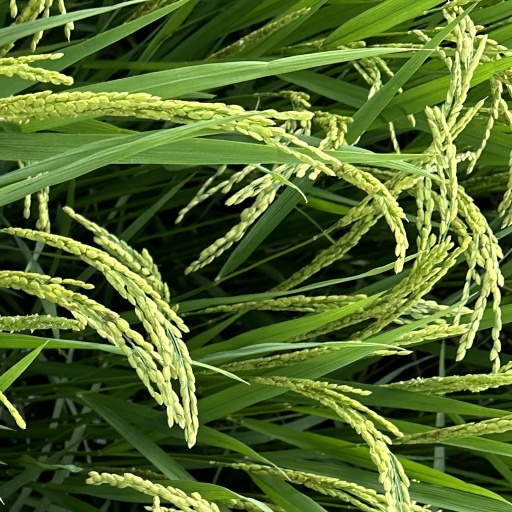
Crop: rice